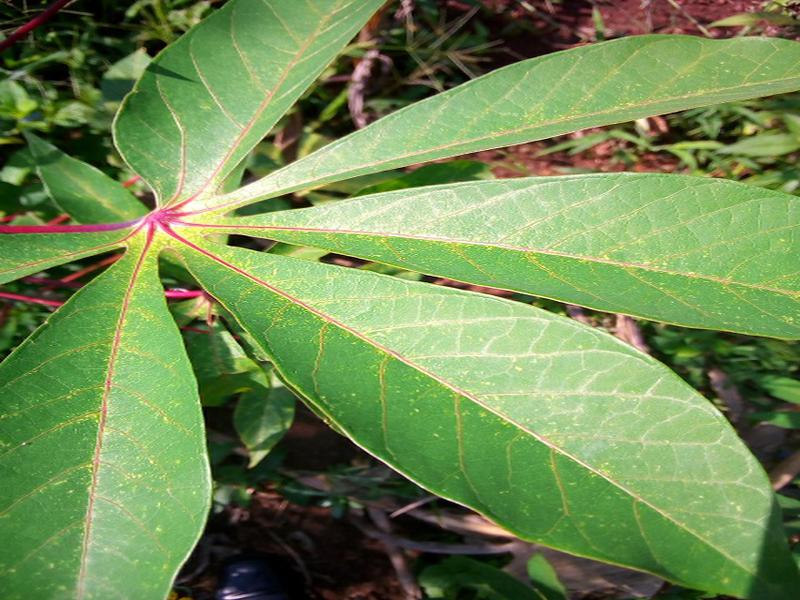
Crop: cassava
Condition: green_mottle